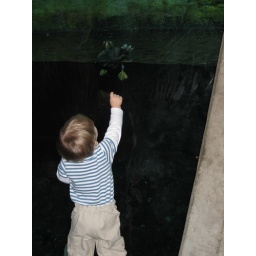
Connor watches a bird from under the water